Hotzenwald

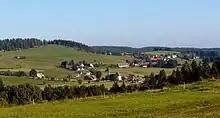
Hotzenwald landscape near Ibach

The region of Hotzenwald is not precisely defined in the records. In a narrower sense the Hotzenwald is the southernmost region of the Southern Black Forest, bounded in the west roughly by the Wehra, in the north approximately by the upper reaches of the Alb River near St. Blasien, in the east by the hill ridge between the Alb and Schlücht rivers, and in the south by the High Rhine and Klettgau rivers. This definition of the Hotzenwald more or less covers the same area as the territory of the former County of Hauenstein.